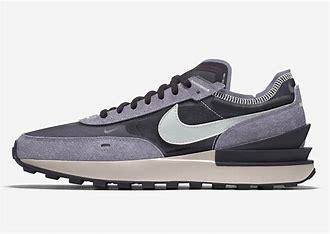
Brand: Nike
Model: Waffle One